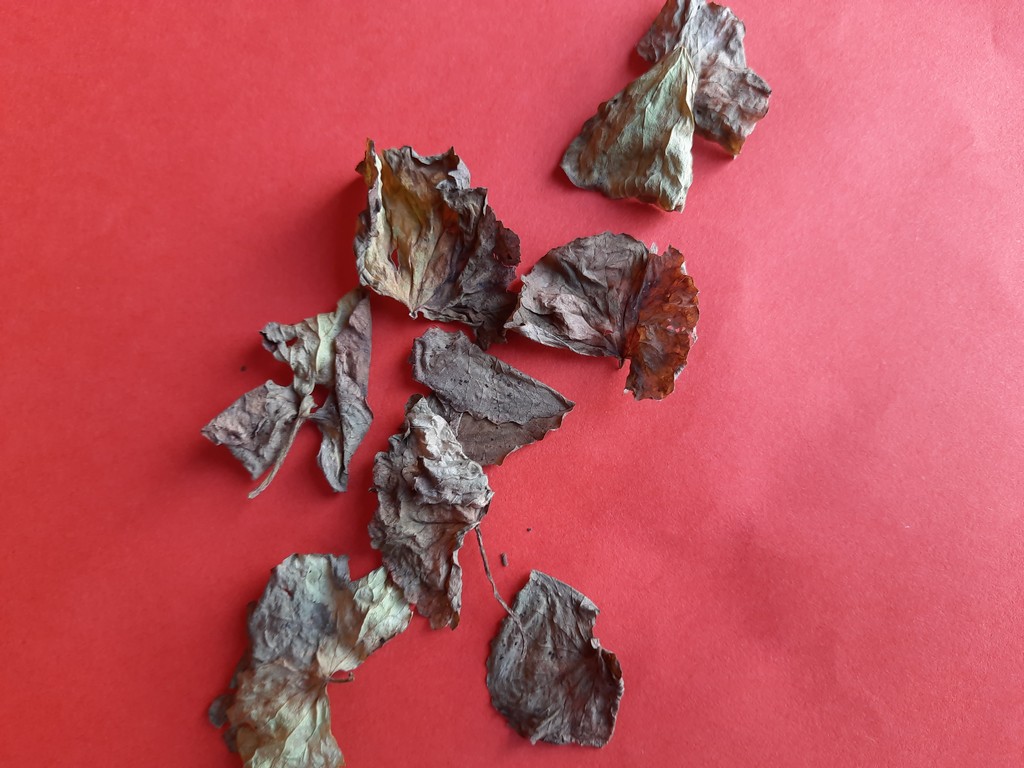
Label: Dried